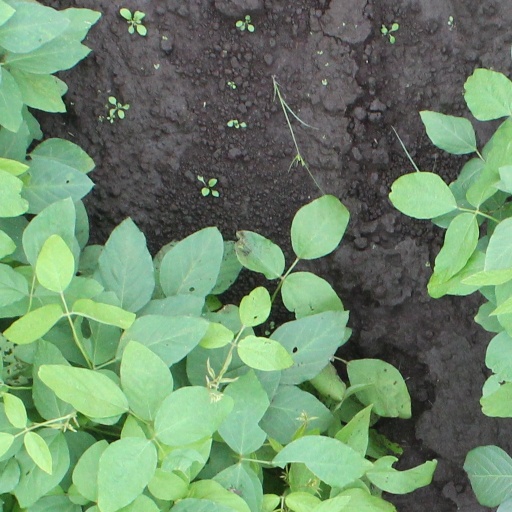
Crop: soybean